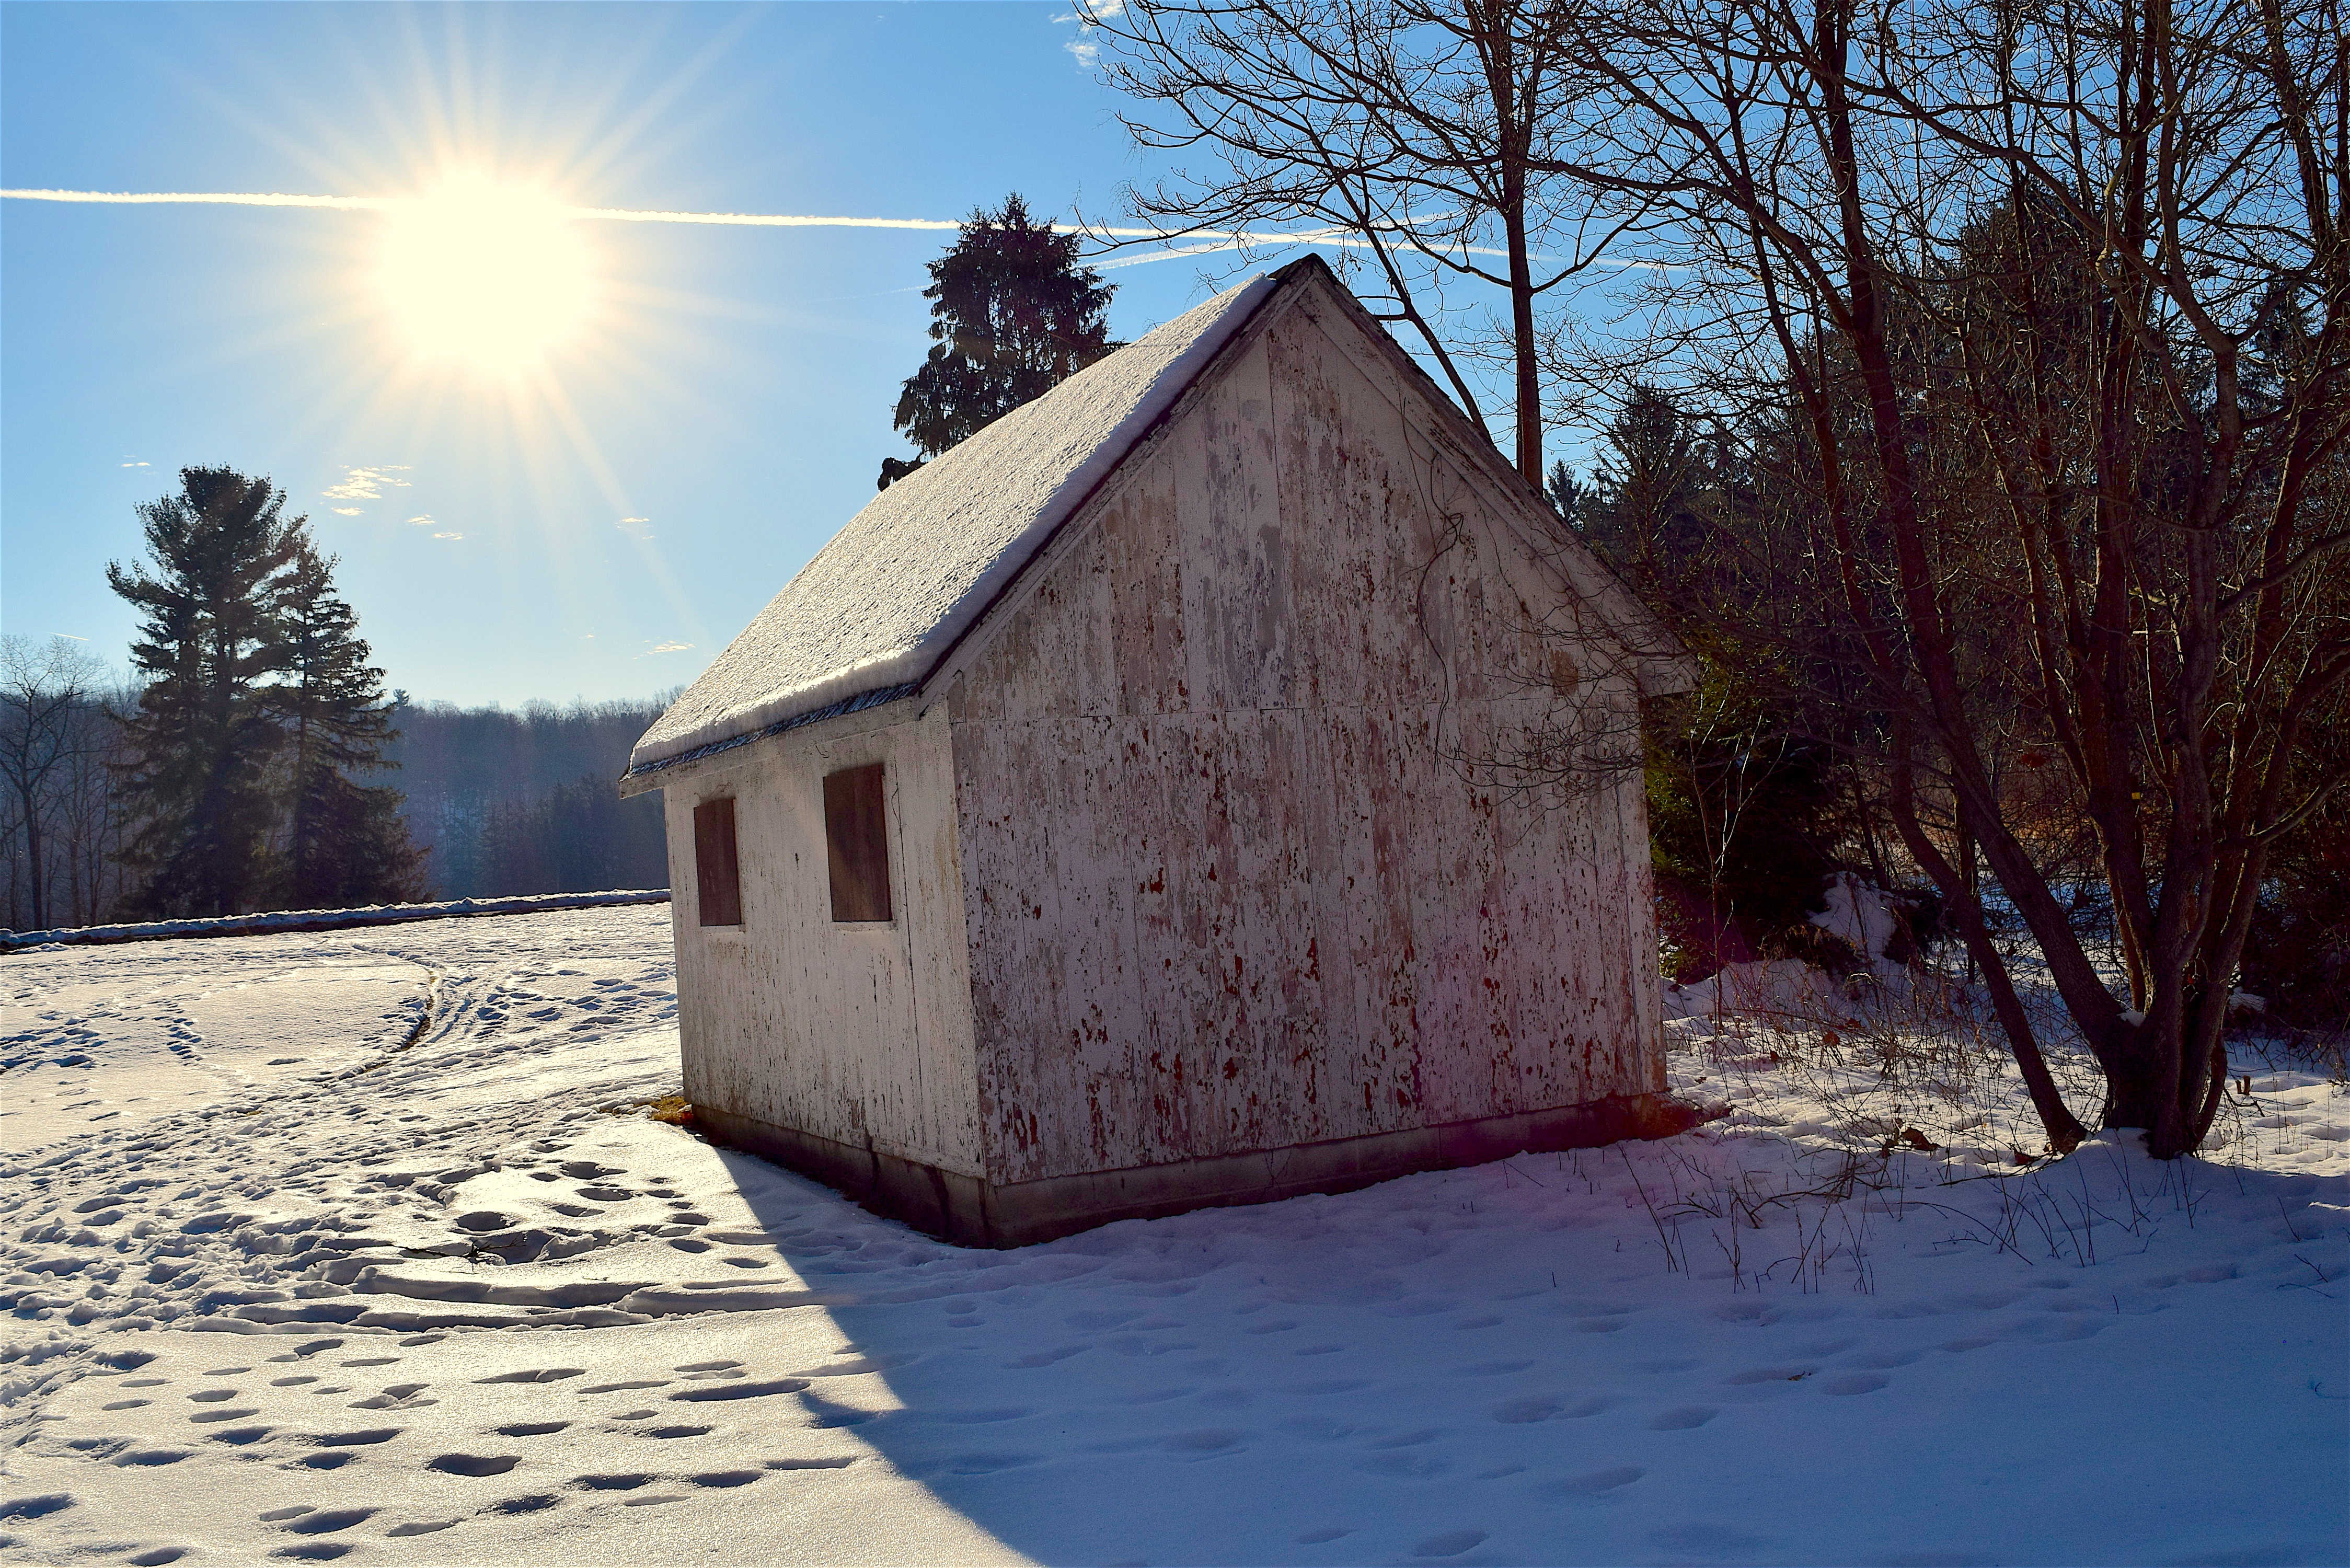
landscape, outdoor, snow, cold, winter, sky, sun, white, house, sunlight, roof, building, barn, home, hut, village, cottage, park, weather, shadow, blue, chapel, season, trees, bright, rural area